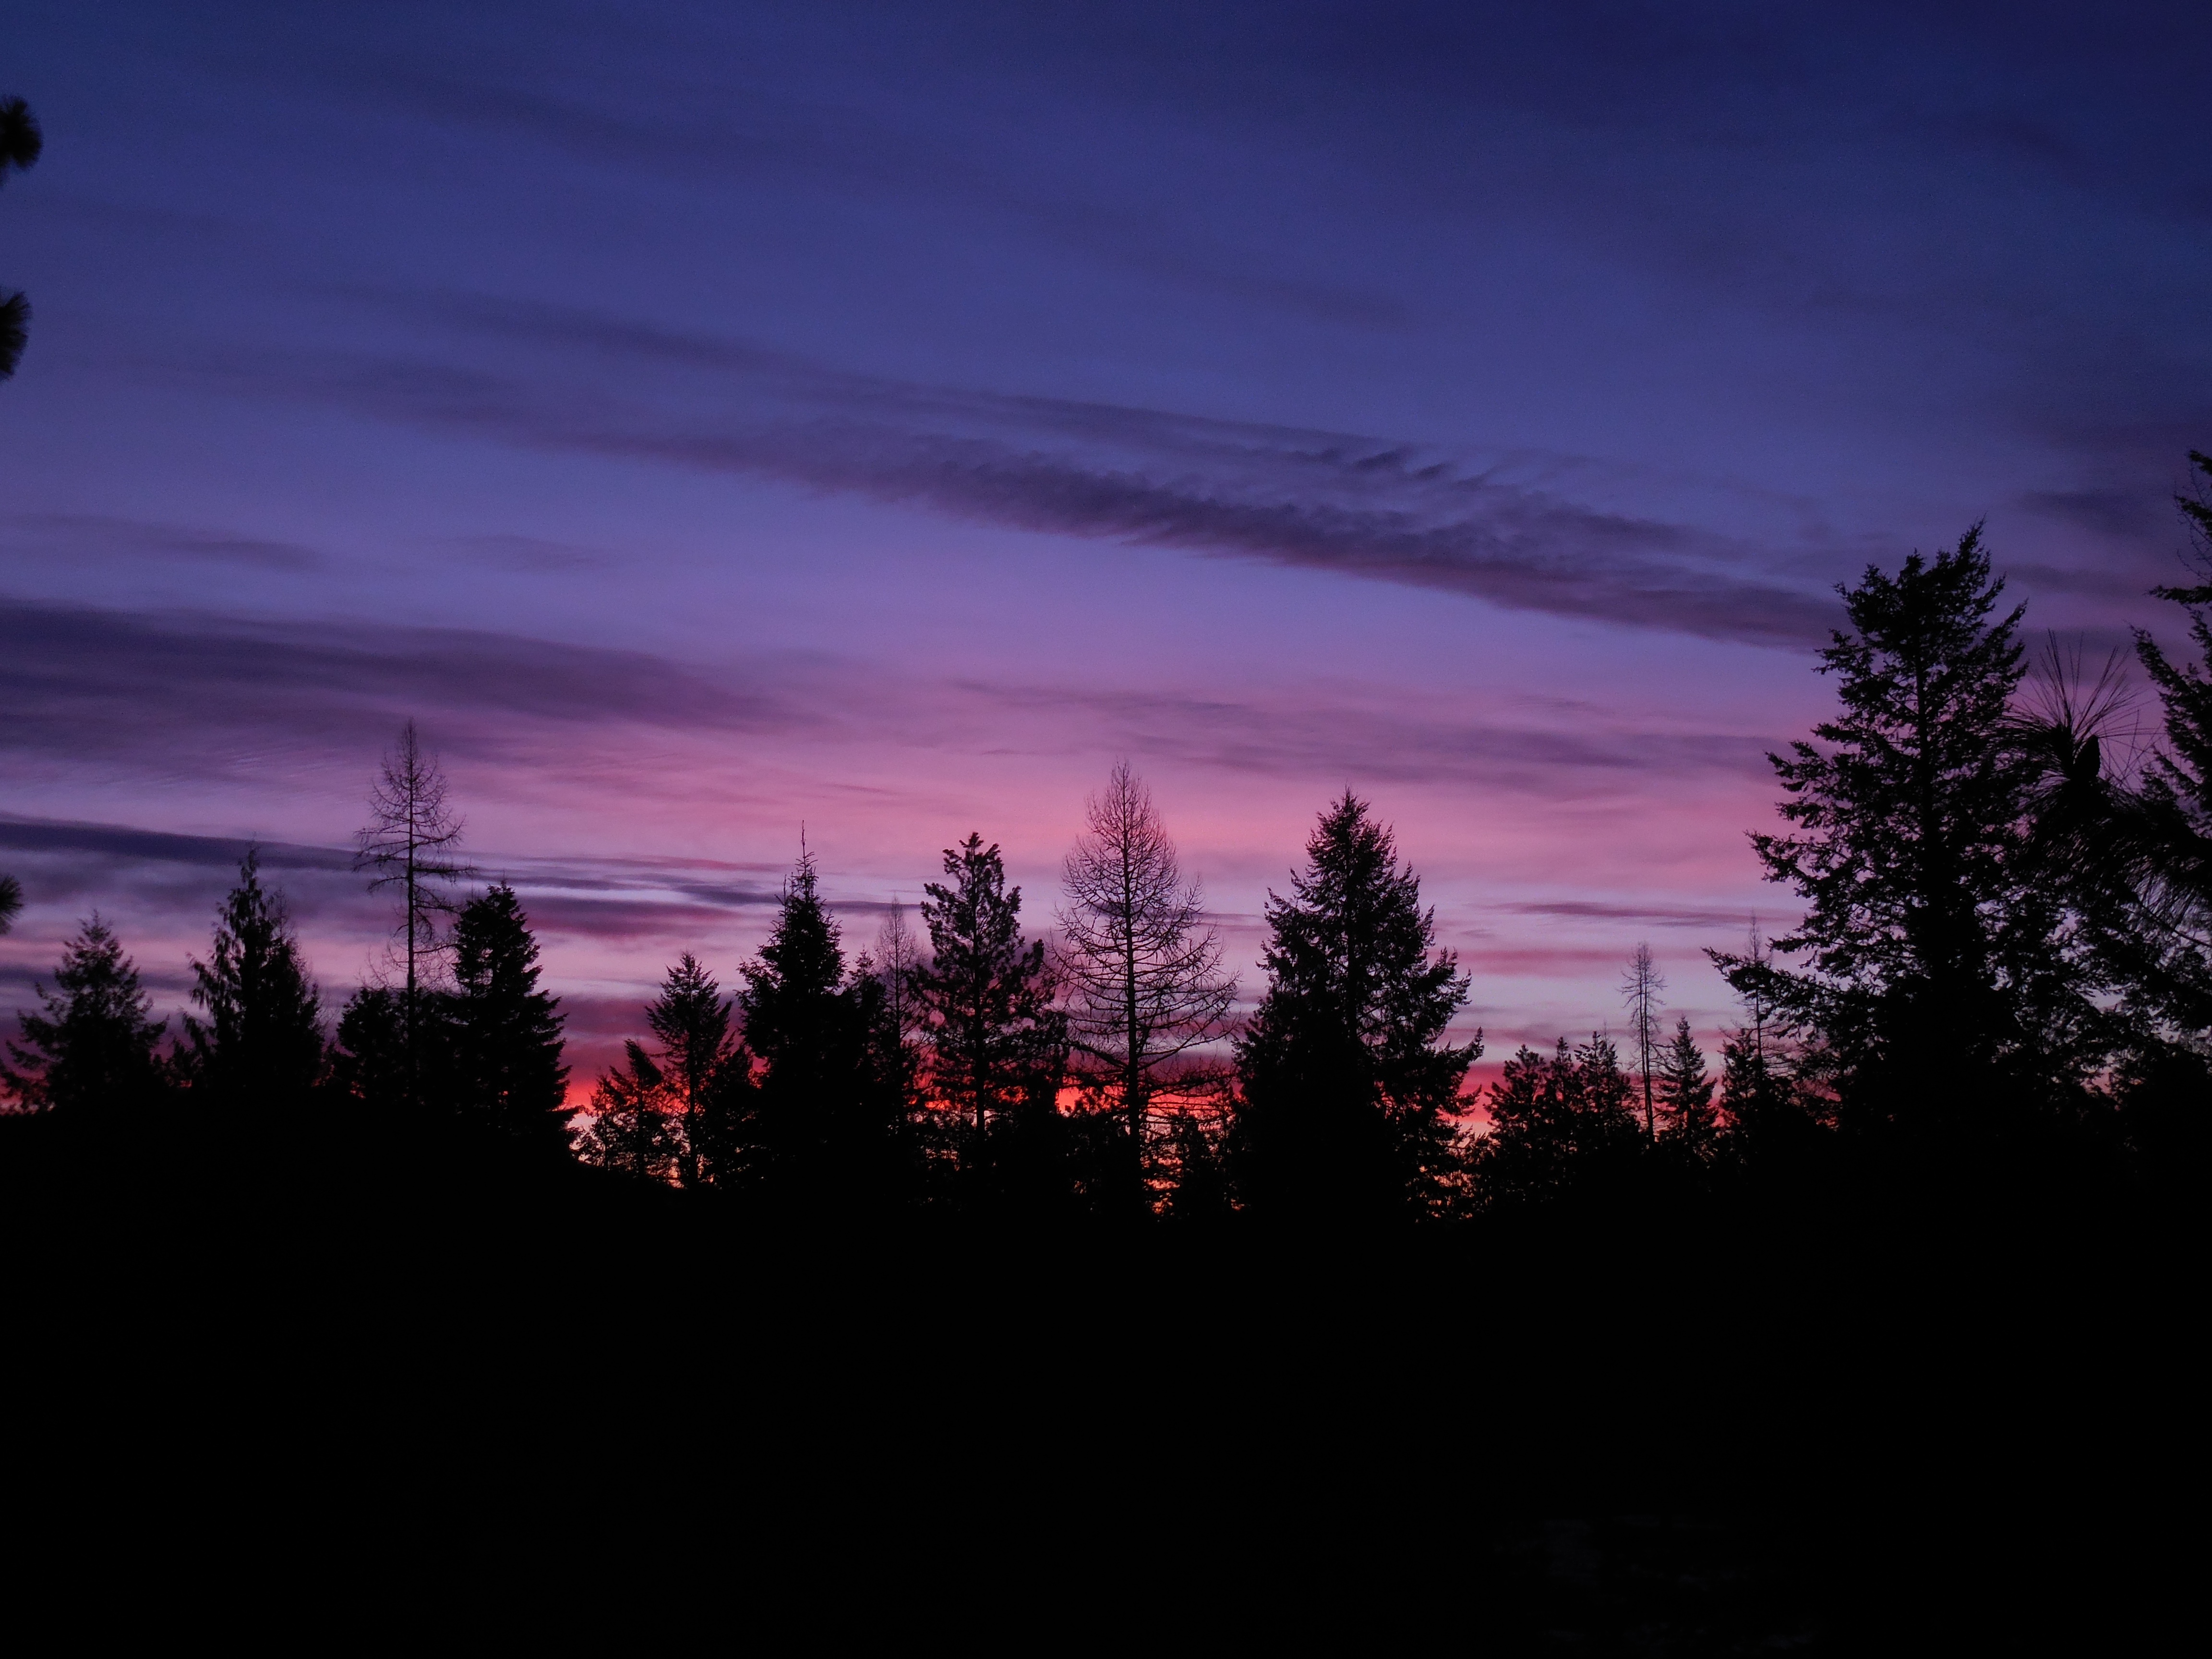
cloud, sky, sunrise, sunset, night, morning, dawn, atmosphere, dusk, evening, darkness, afterglow, red sky at morning